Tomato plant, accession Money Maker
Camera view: vertical (180 deg); turntable rotation: 180 degrees
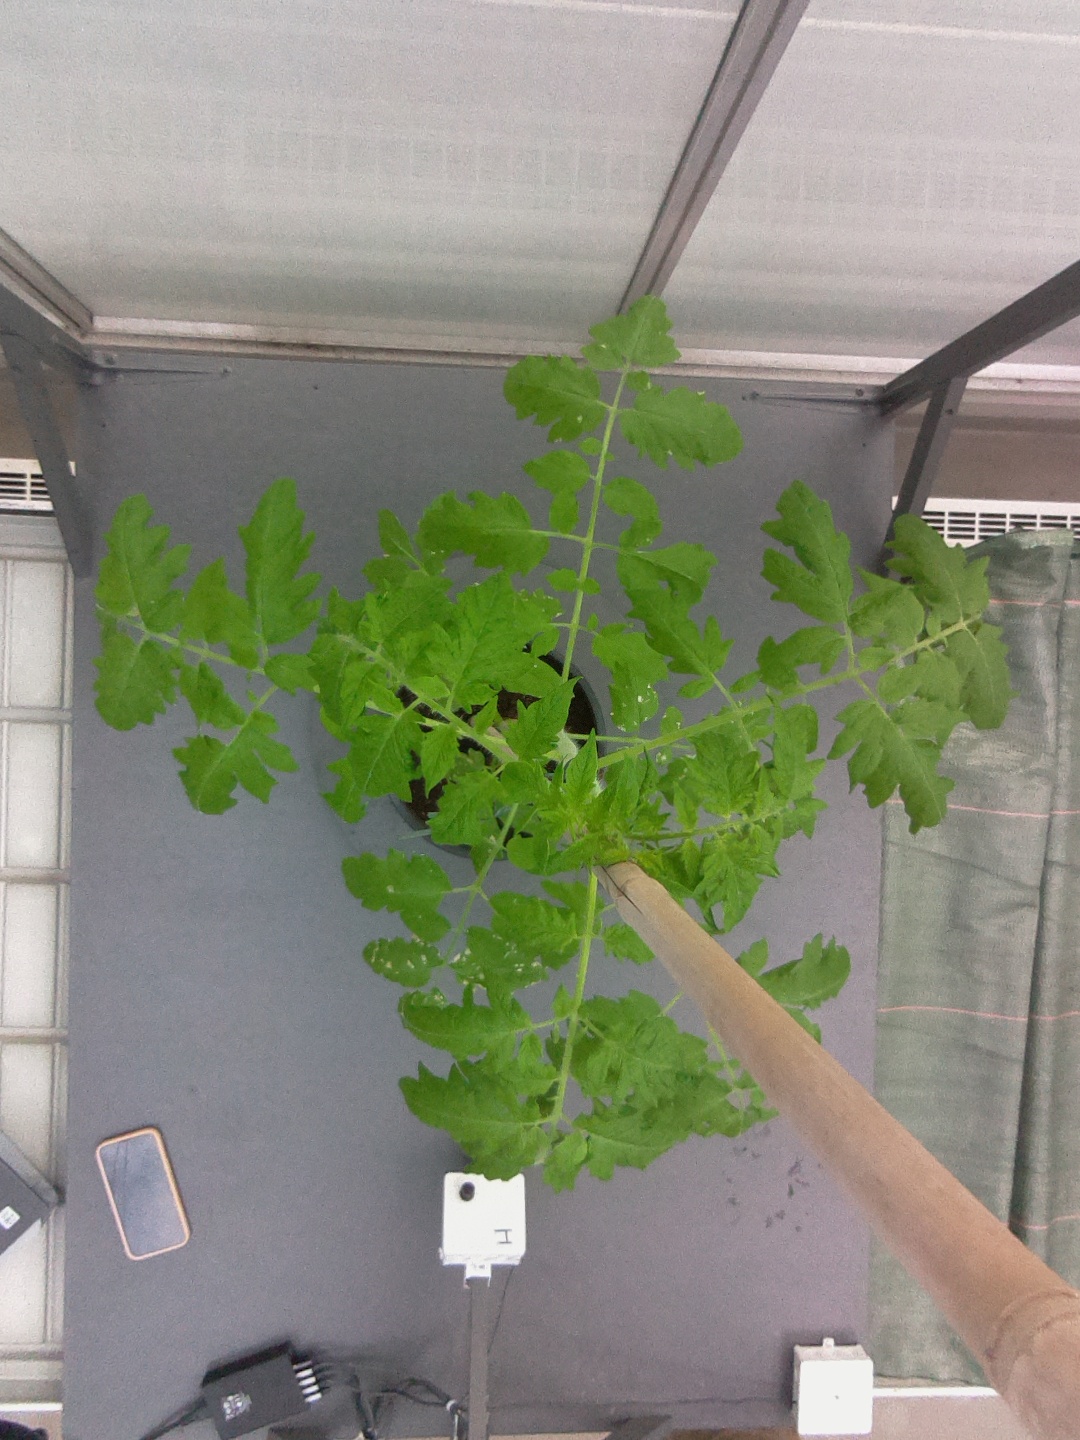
BBCH growth stage 15: 10 of true leaves visible